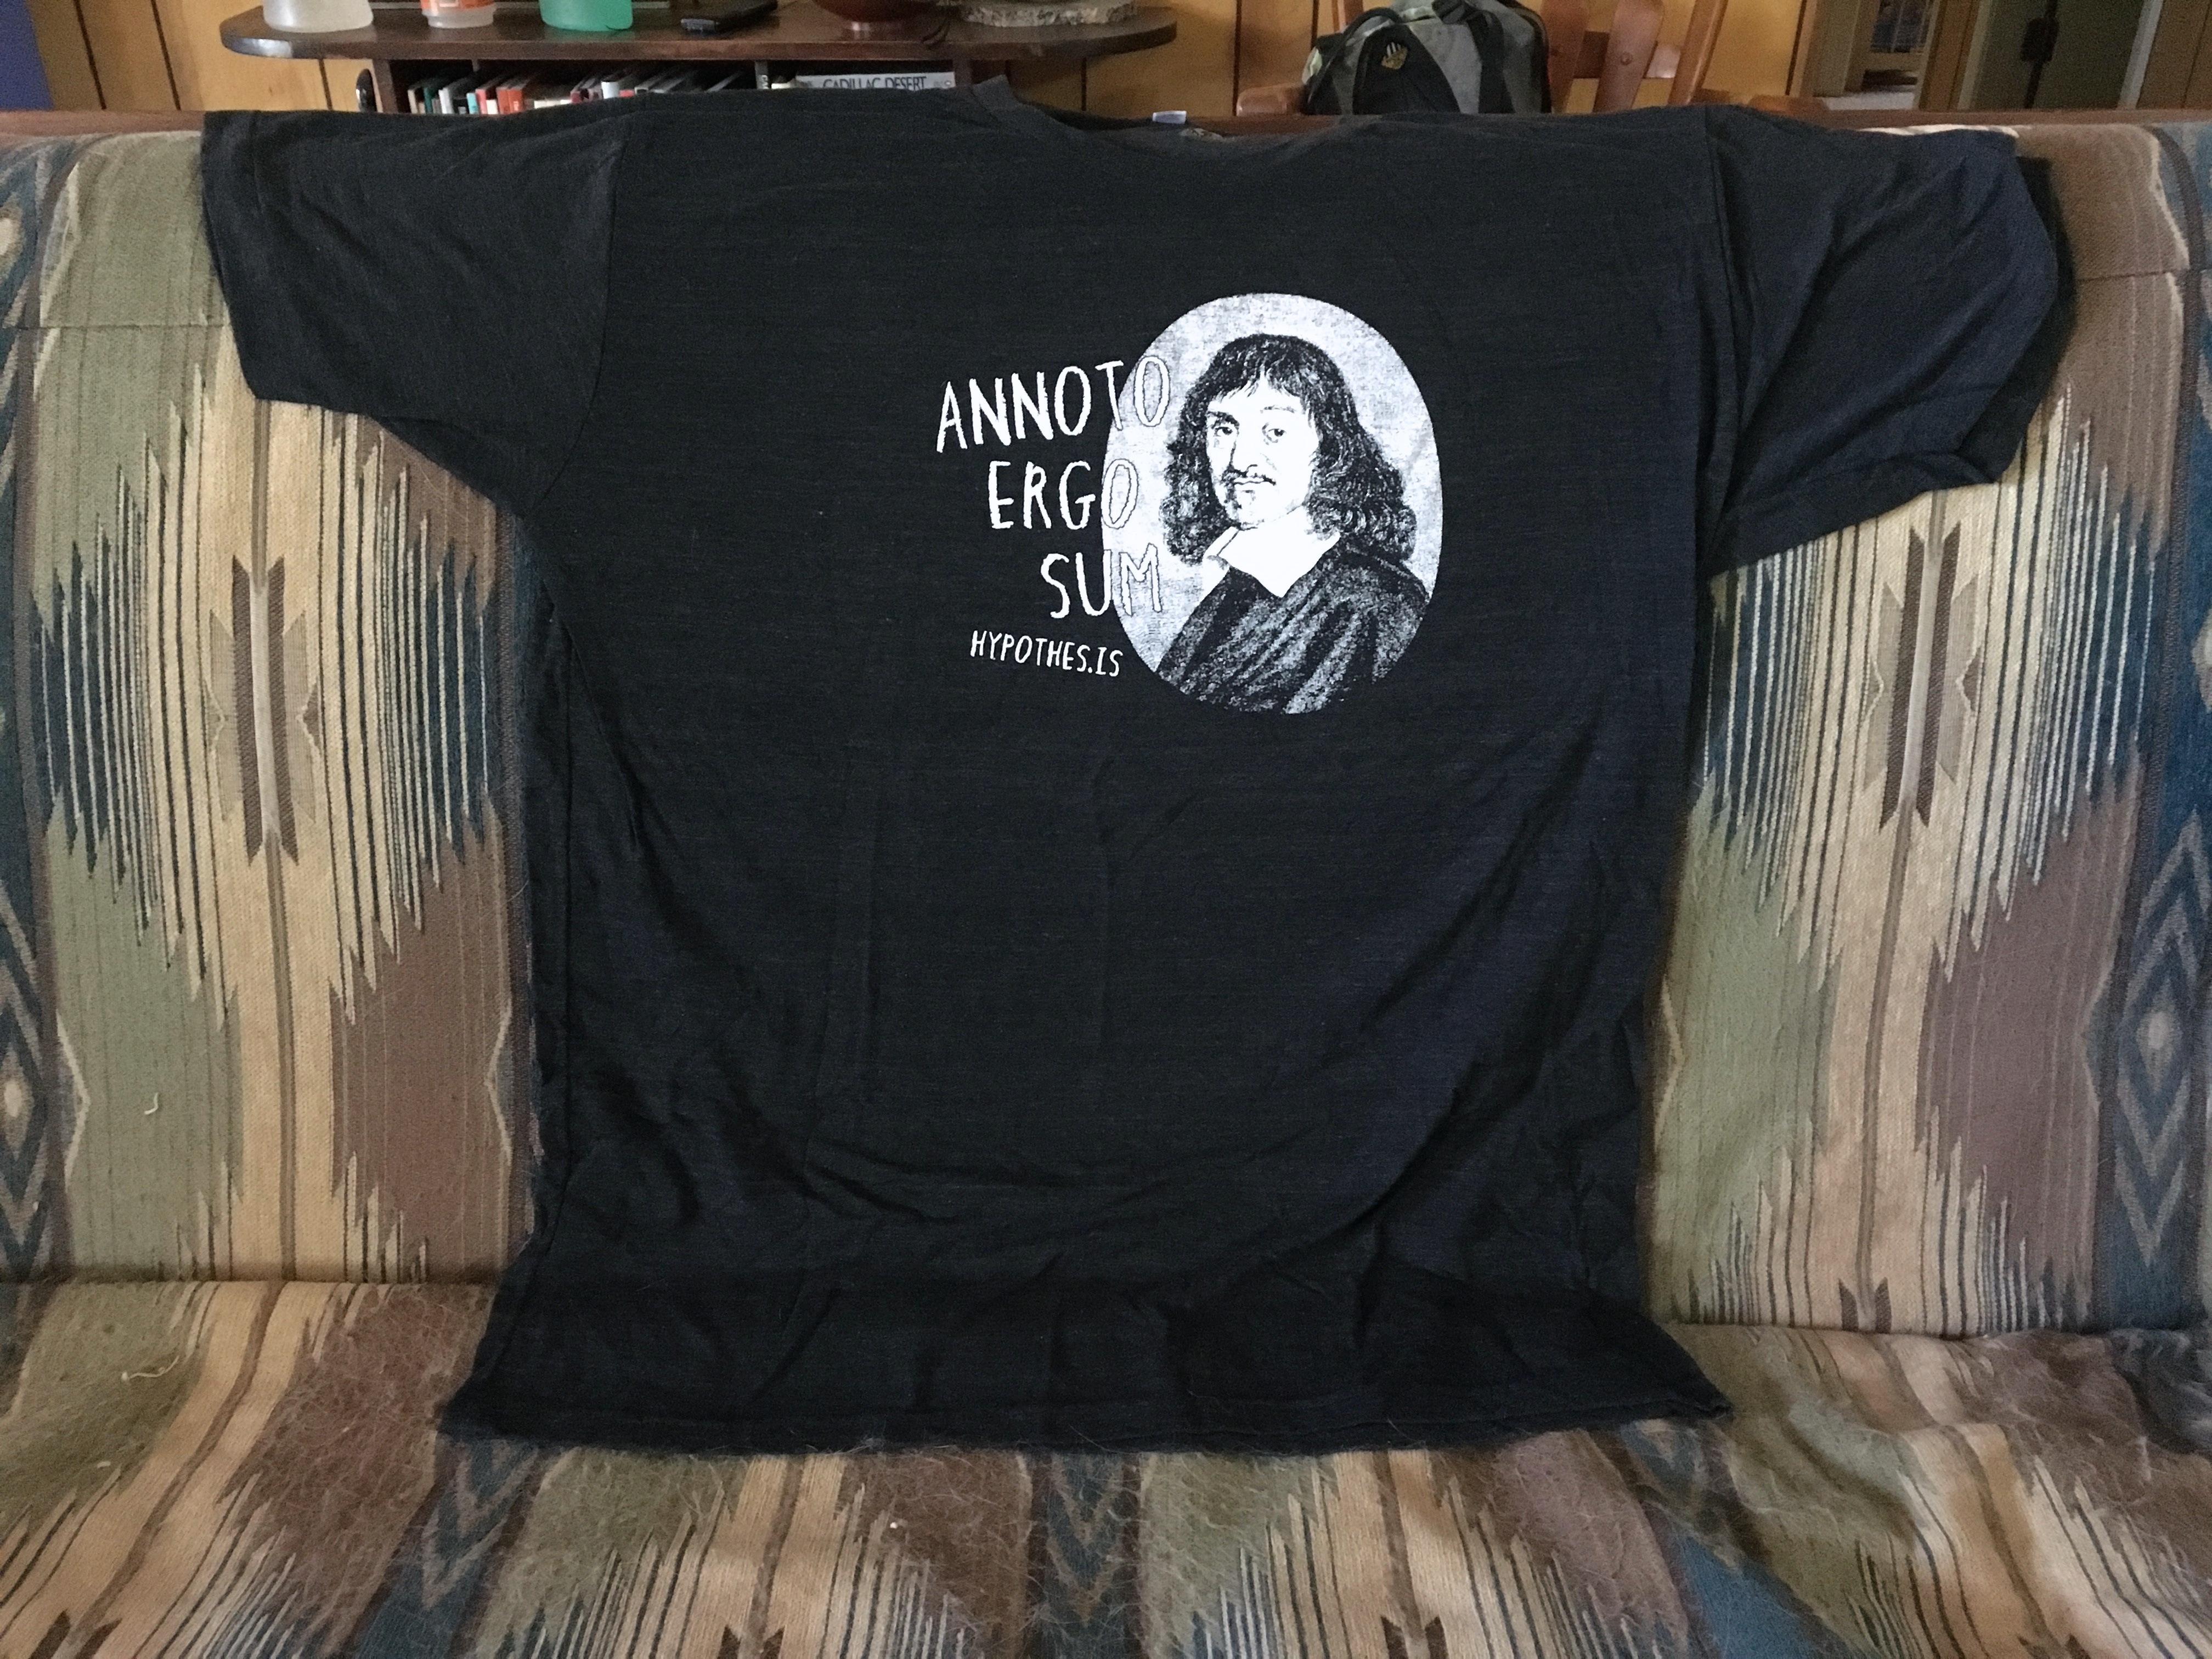
clothing, t shirt